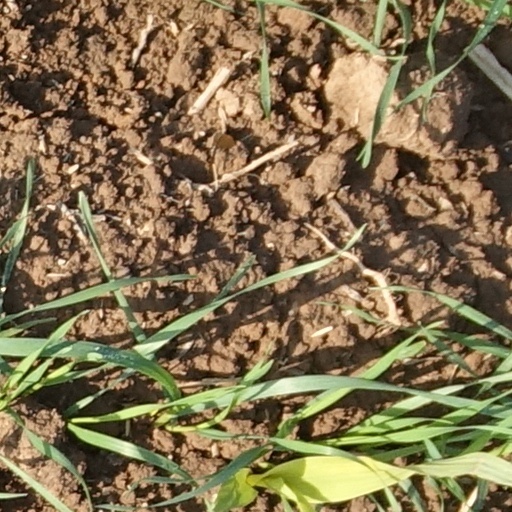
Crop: wheat